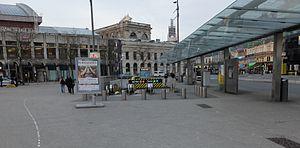
Vue de la station de métro Gare Lille-Flandres située à Lille.
La place des Buisses est un espace public urbain de la commune de Lille dans le département français du Nord en région Hauts-de-France.
La gare de Lille-Flandres est une gare ferroviaire française des lignes de Paris-Nord à Lille et de Lille aux Fontinettes. C'est la gare principale de la ville de Lille, située en centre-ville, dans le département du Nord, en région Hauts-de-France.